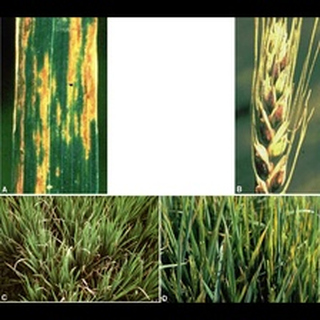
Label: wheat_leaf_blight